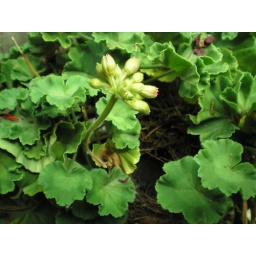
and deep down in the cool darkness of a flower pot